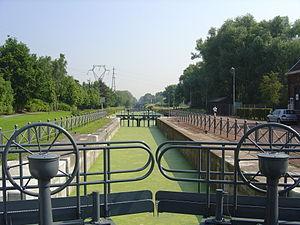
Ecluse du Triest à Wasquehal
Wasquehal, ville de la Métropole européenne de Lille, existe dès le Moyen Âge est s'est surtout urbanisée à la faveur de la croissance des pôles urbains de Lille, Roubaix et Tourcoing, Wasquehal faisant partie du territoire séparant ces villes.
Le canal de Roubaix est situé sur la Communauté urbaine de Lille dans le Nord de la France.
Charles Hyacinthe Joseph Lespagnol de Grimbry, est un homme politique, né le 23 mars 1762 à Lille dans la province de Flandre et mort le 11 mai 1845 à Wasquehal dans le Nord est seigneur de Grimbry et de Wasquehal, propriétaire terrien, conseiller au Parlement de Flandre, avocat au tribunal de première instance de Lille et maire de la ville de Wasquehal de 1800 à 1845. Il est issu de la famille Lespagnol des Flandres.
« Espace Naturel Lille Métropole » est chargé de l'aménagement, la gestion, et l'animation des espaces naturels périurbains de la Métropole européenne de Lille.